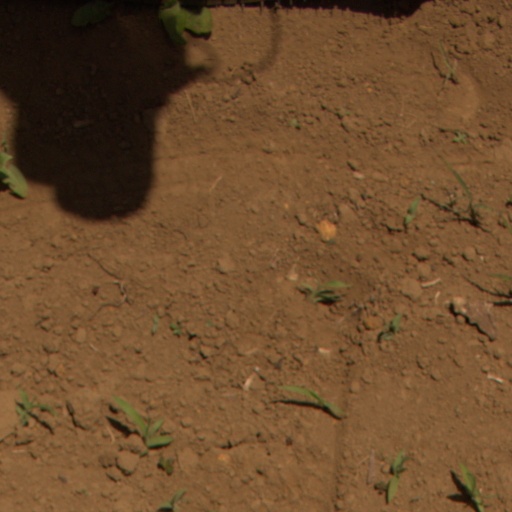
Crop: Jerusalem artichoke